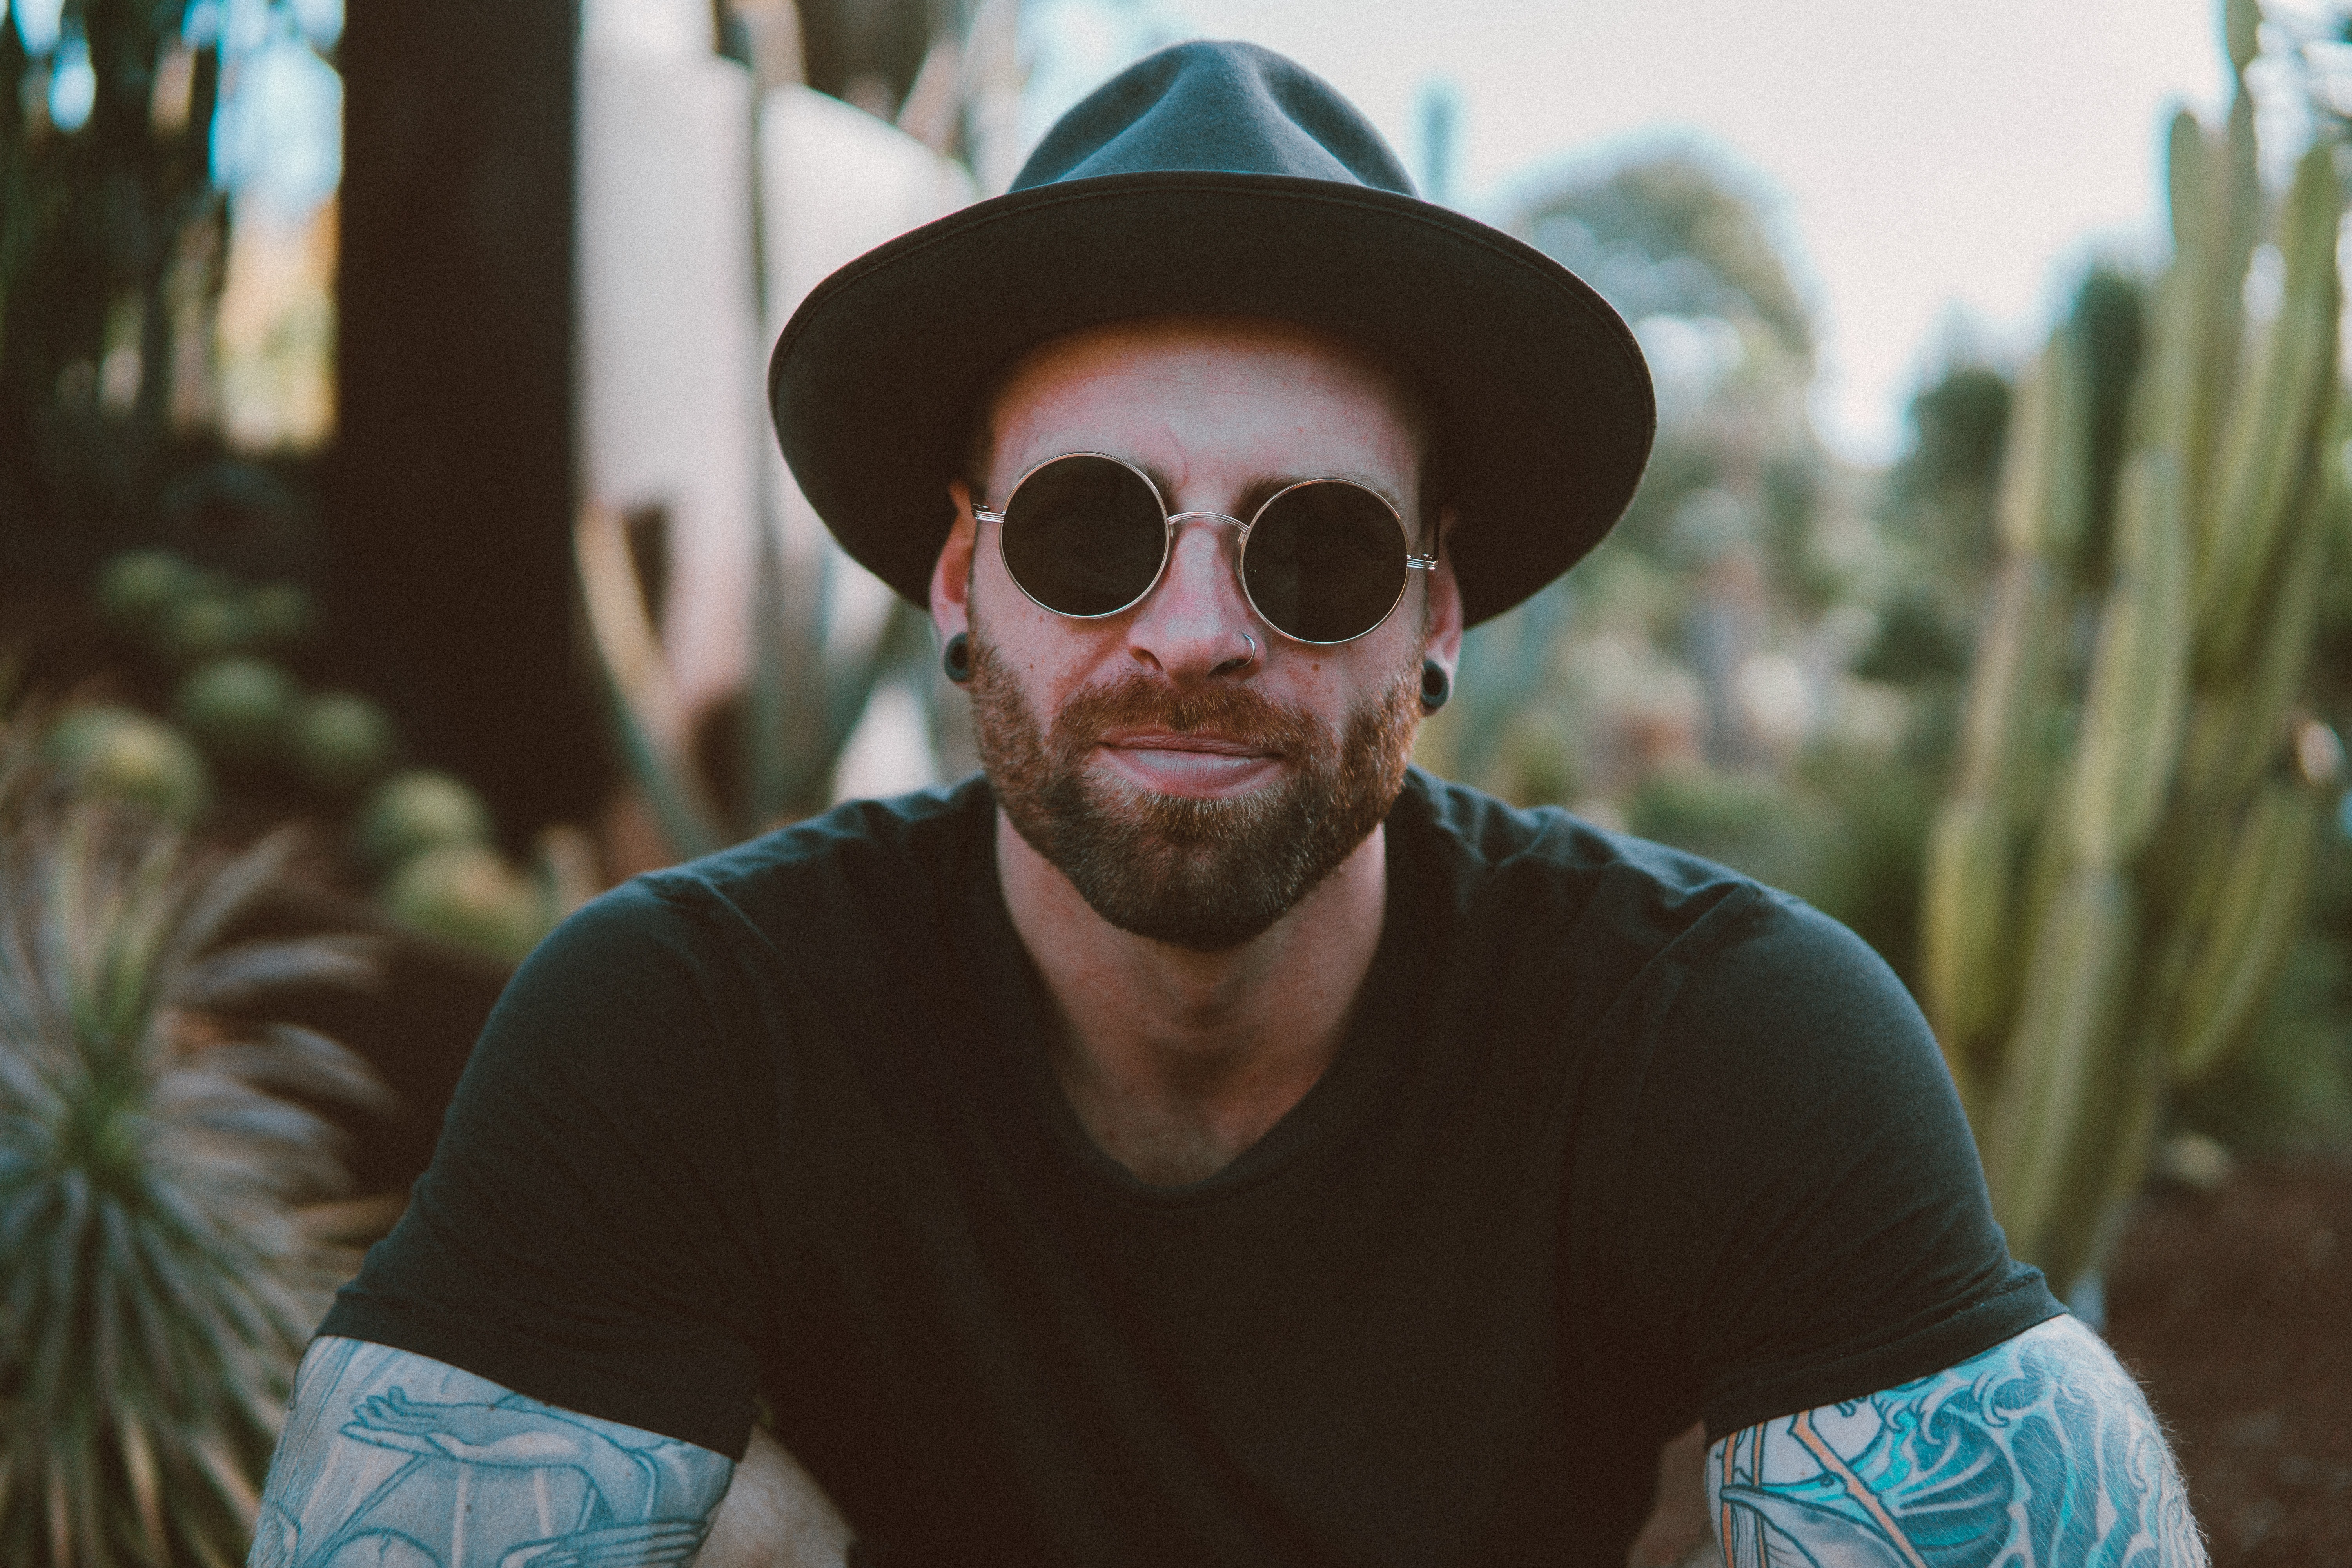
eyewear, sunglasses, hair, glasses, cool, facial hair, beard, vision care, moustache, fun, hat, human, vacation, headgear, summer, tree, mouth, fashion accessory, smile, fedora, plant, photography, neck